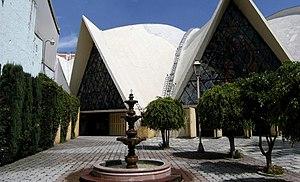
L'Architecture moderne ou Mouvement moderne naît du passage progressif de la campagne à la ville dans un contexte de changements techniques, sociaux et culturels liés à la révolution industrielle. Les conséquences se font sentir dans la construction et l'urbanisme entre la fin du XVIIIᵉ siècle et le début du XIXᵉ siècle et plus précisément dans l'après guerre après Waterloo. Puis une ligne cohérente de pensée se produit pour la première fois en Angleterre avec William Morris en 1860 mais le point crucial du processus qui met la théorie et la pratique face à la réalité est atteint par Walter Gropius en 1919 quand il ouvre le Bauhaus de Weimar. C'est à ce moment que l'on peut parler au sens strict du terme de mouvement moderne.